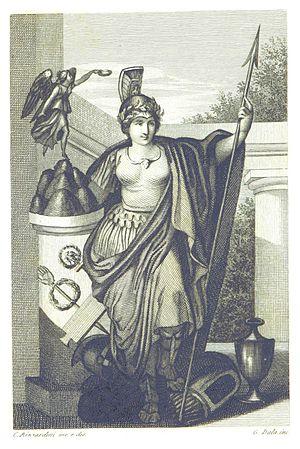
Roma est une divinité féminine qui personnifie la ville de Rome et la puissance romaine. Dans quelques cas, il n'est pas facile de savoir si on a affaire à la divinité ou à une simple personnification de caractère allégorique.